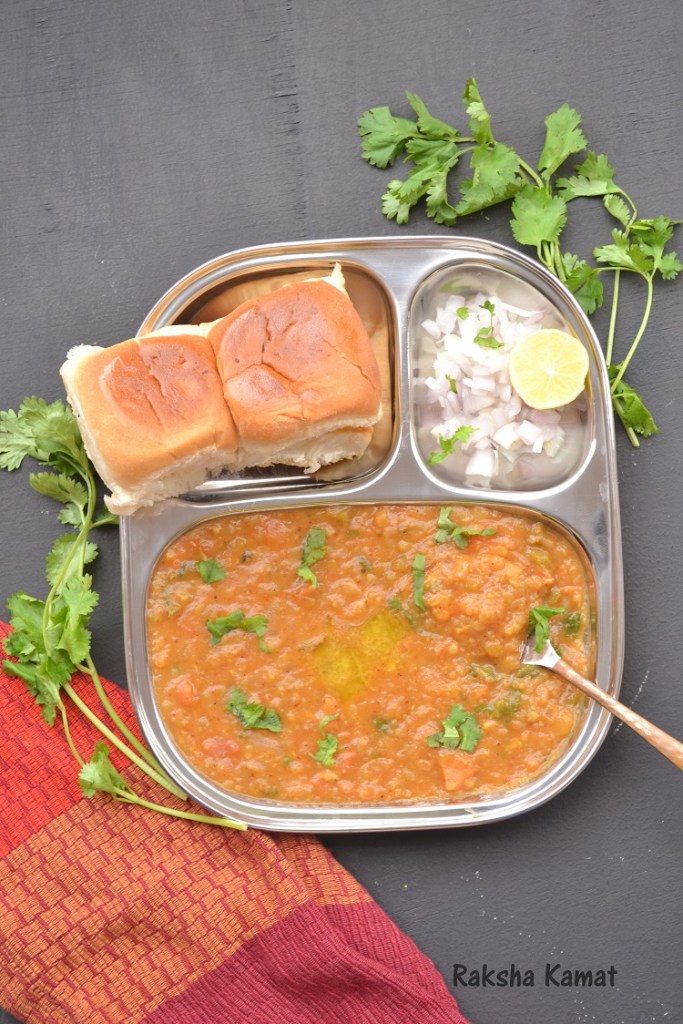
Dish: pav_bhaji